Bardiche

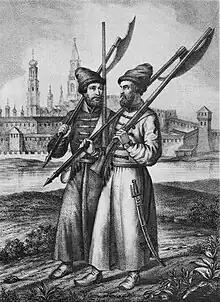
17th-century streltsy with musket and bardiche

In pre-imperial Russia and the Polish–Lithuanian Commonwealth, this weapon was used to rest handguns upon when firing. It was standard equipment for the streltsy (on foot, mounted, and dragoon units) and also for the infantry of the Commonwealth; a shorter version was invented by John III Sobieski, ruler of the Commonwealth.